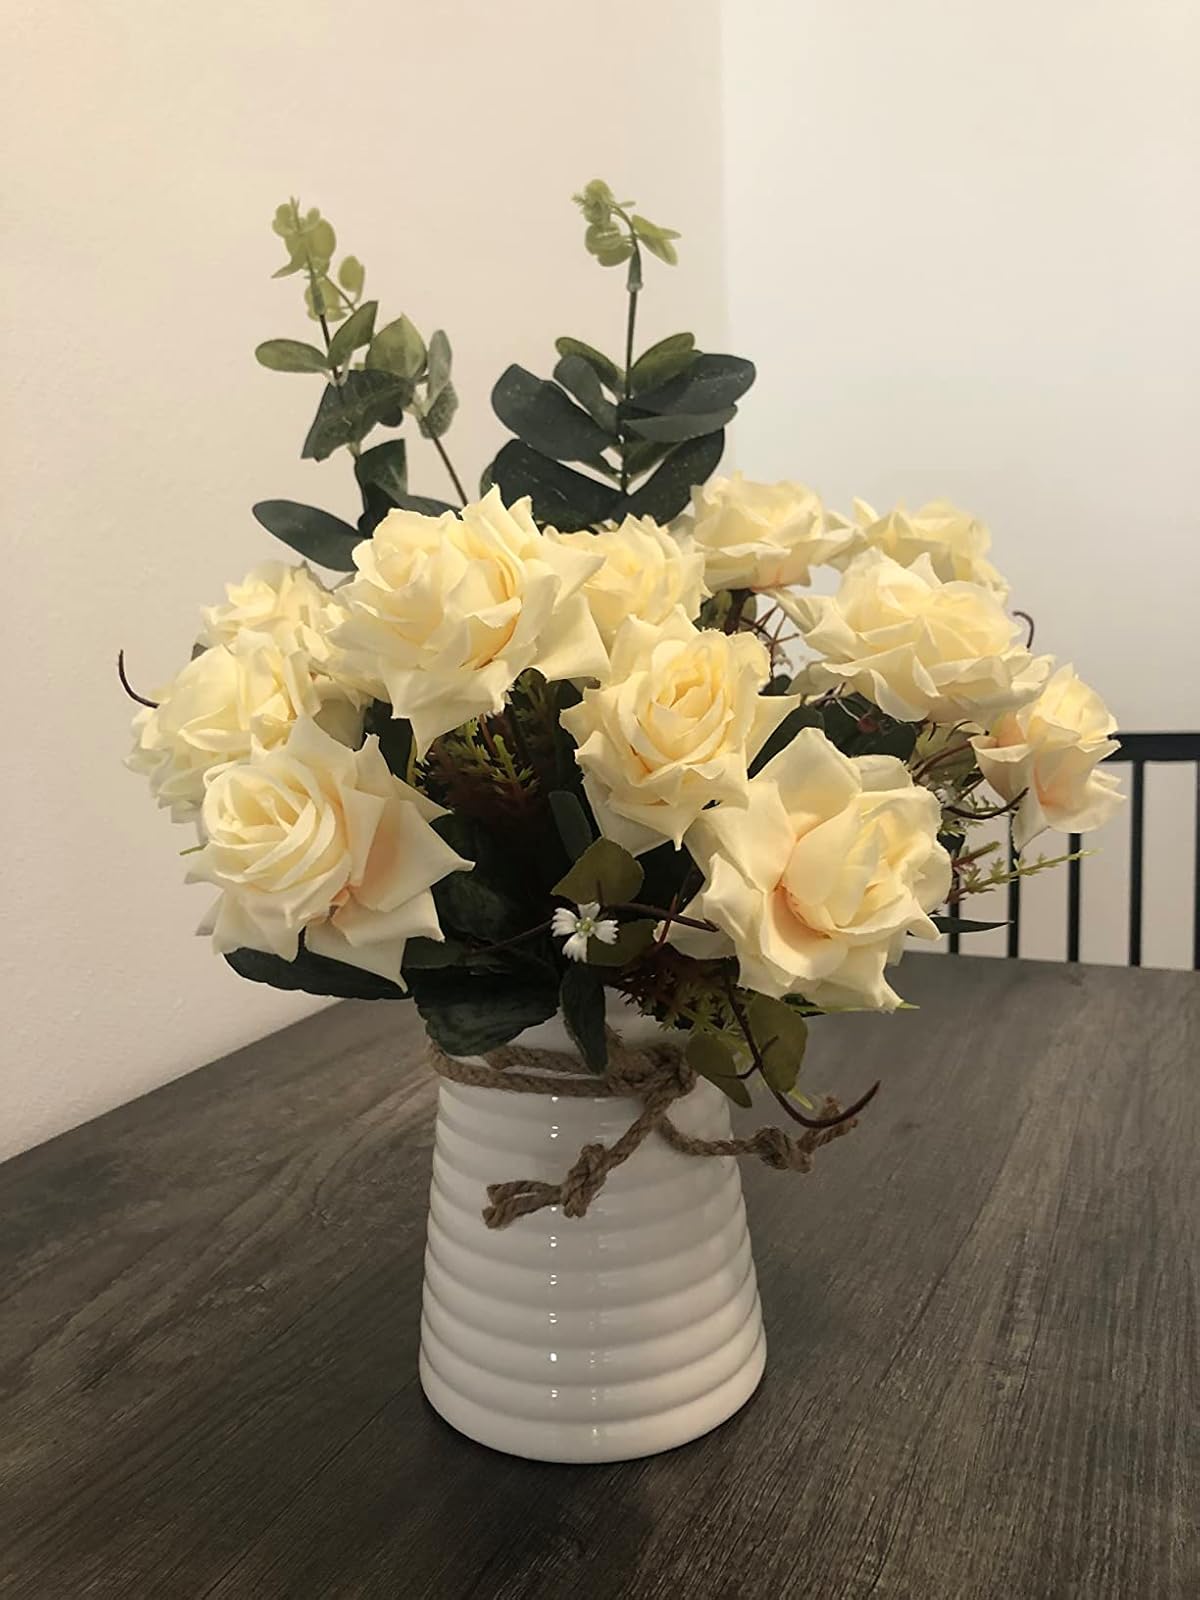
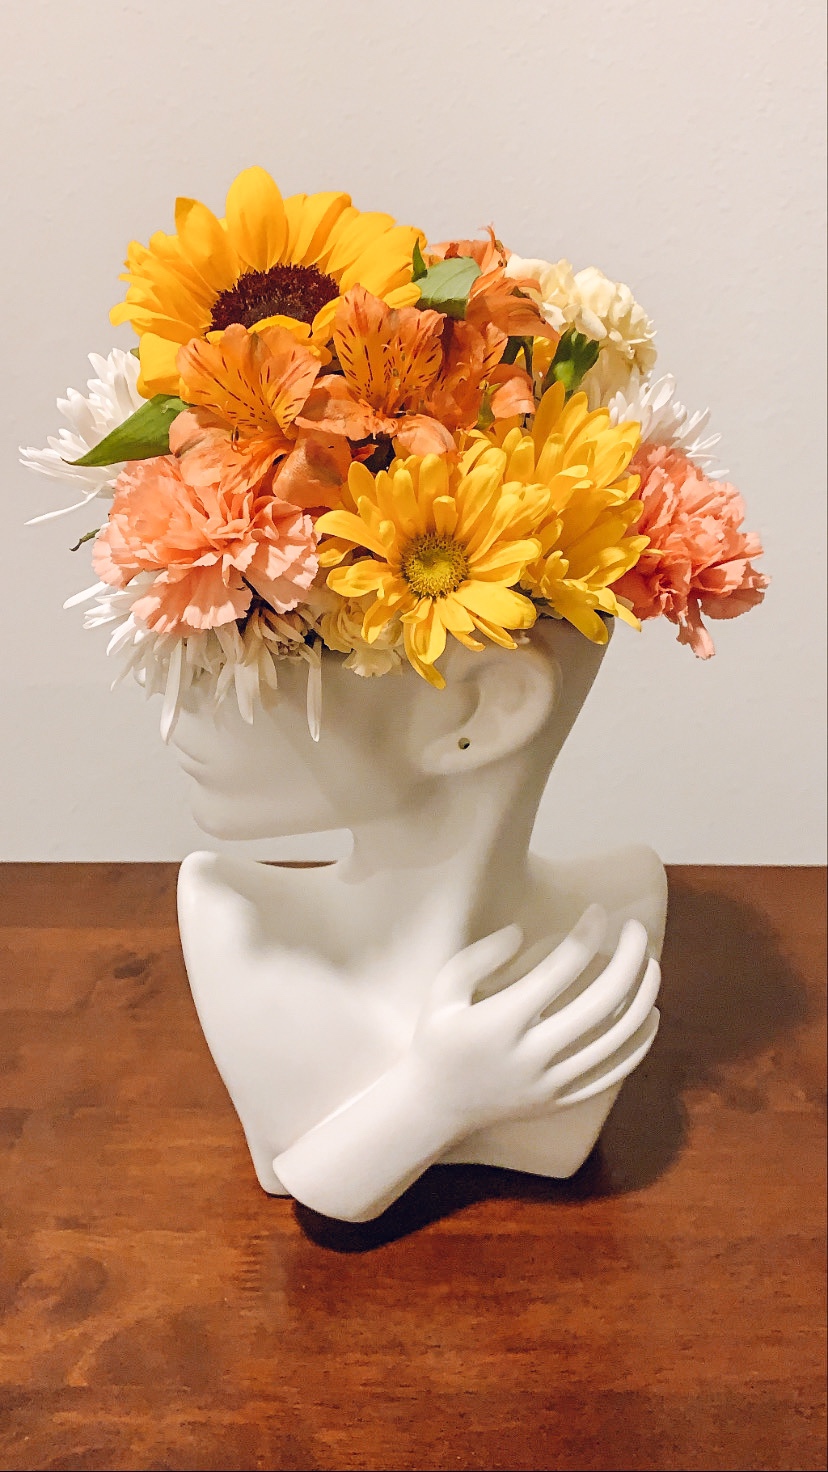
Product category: vase
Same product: no